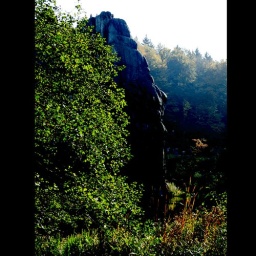
a rock in the forest